Allegory of the cave

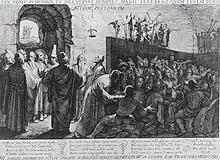
Plato's allegory of the cave by Jan Saenredam, according to Cornelis van Haarlem, 1604, Albertina, Vienna

Plato's allegory of the cave is an allegory presented by the Greek philosopher Plato in his work "Republic" (514a–520a, Book VII) to compare "the effect of education and the lack of it on our nature". It is written as a dialogue between Plato's brother Glaucon and his mentor Socrates and is narrated by the latter. The allegory is presented after the analogy of the Sun (508b–509c) and the analogy of the divided line (509d–511e).